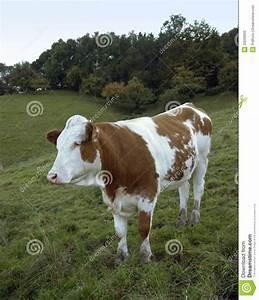
cow